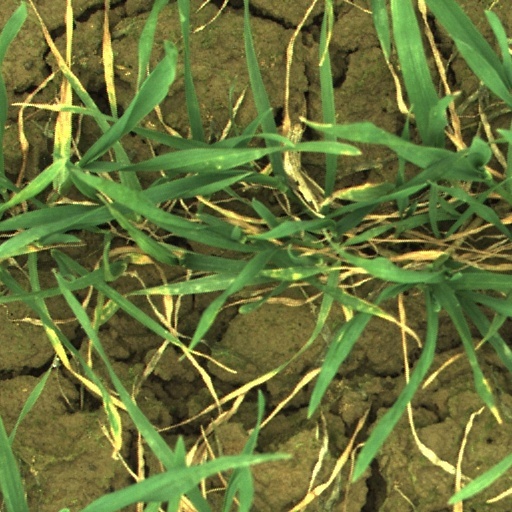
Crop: wheat